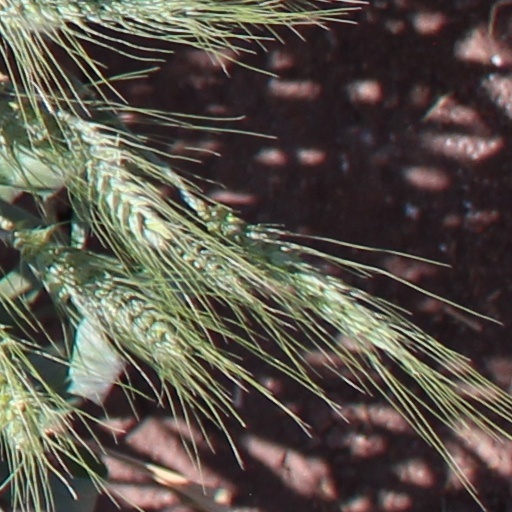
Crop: wheat